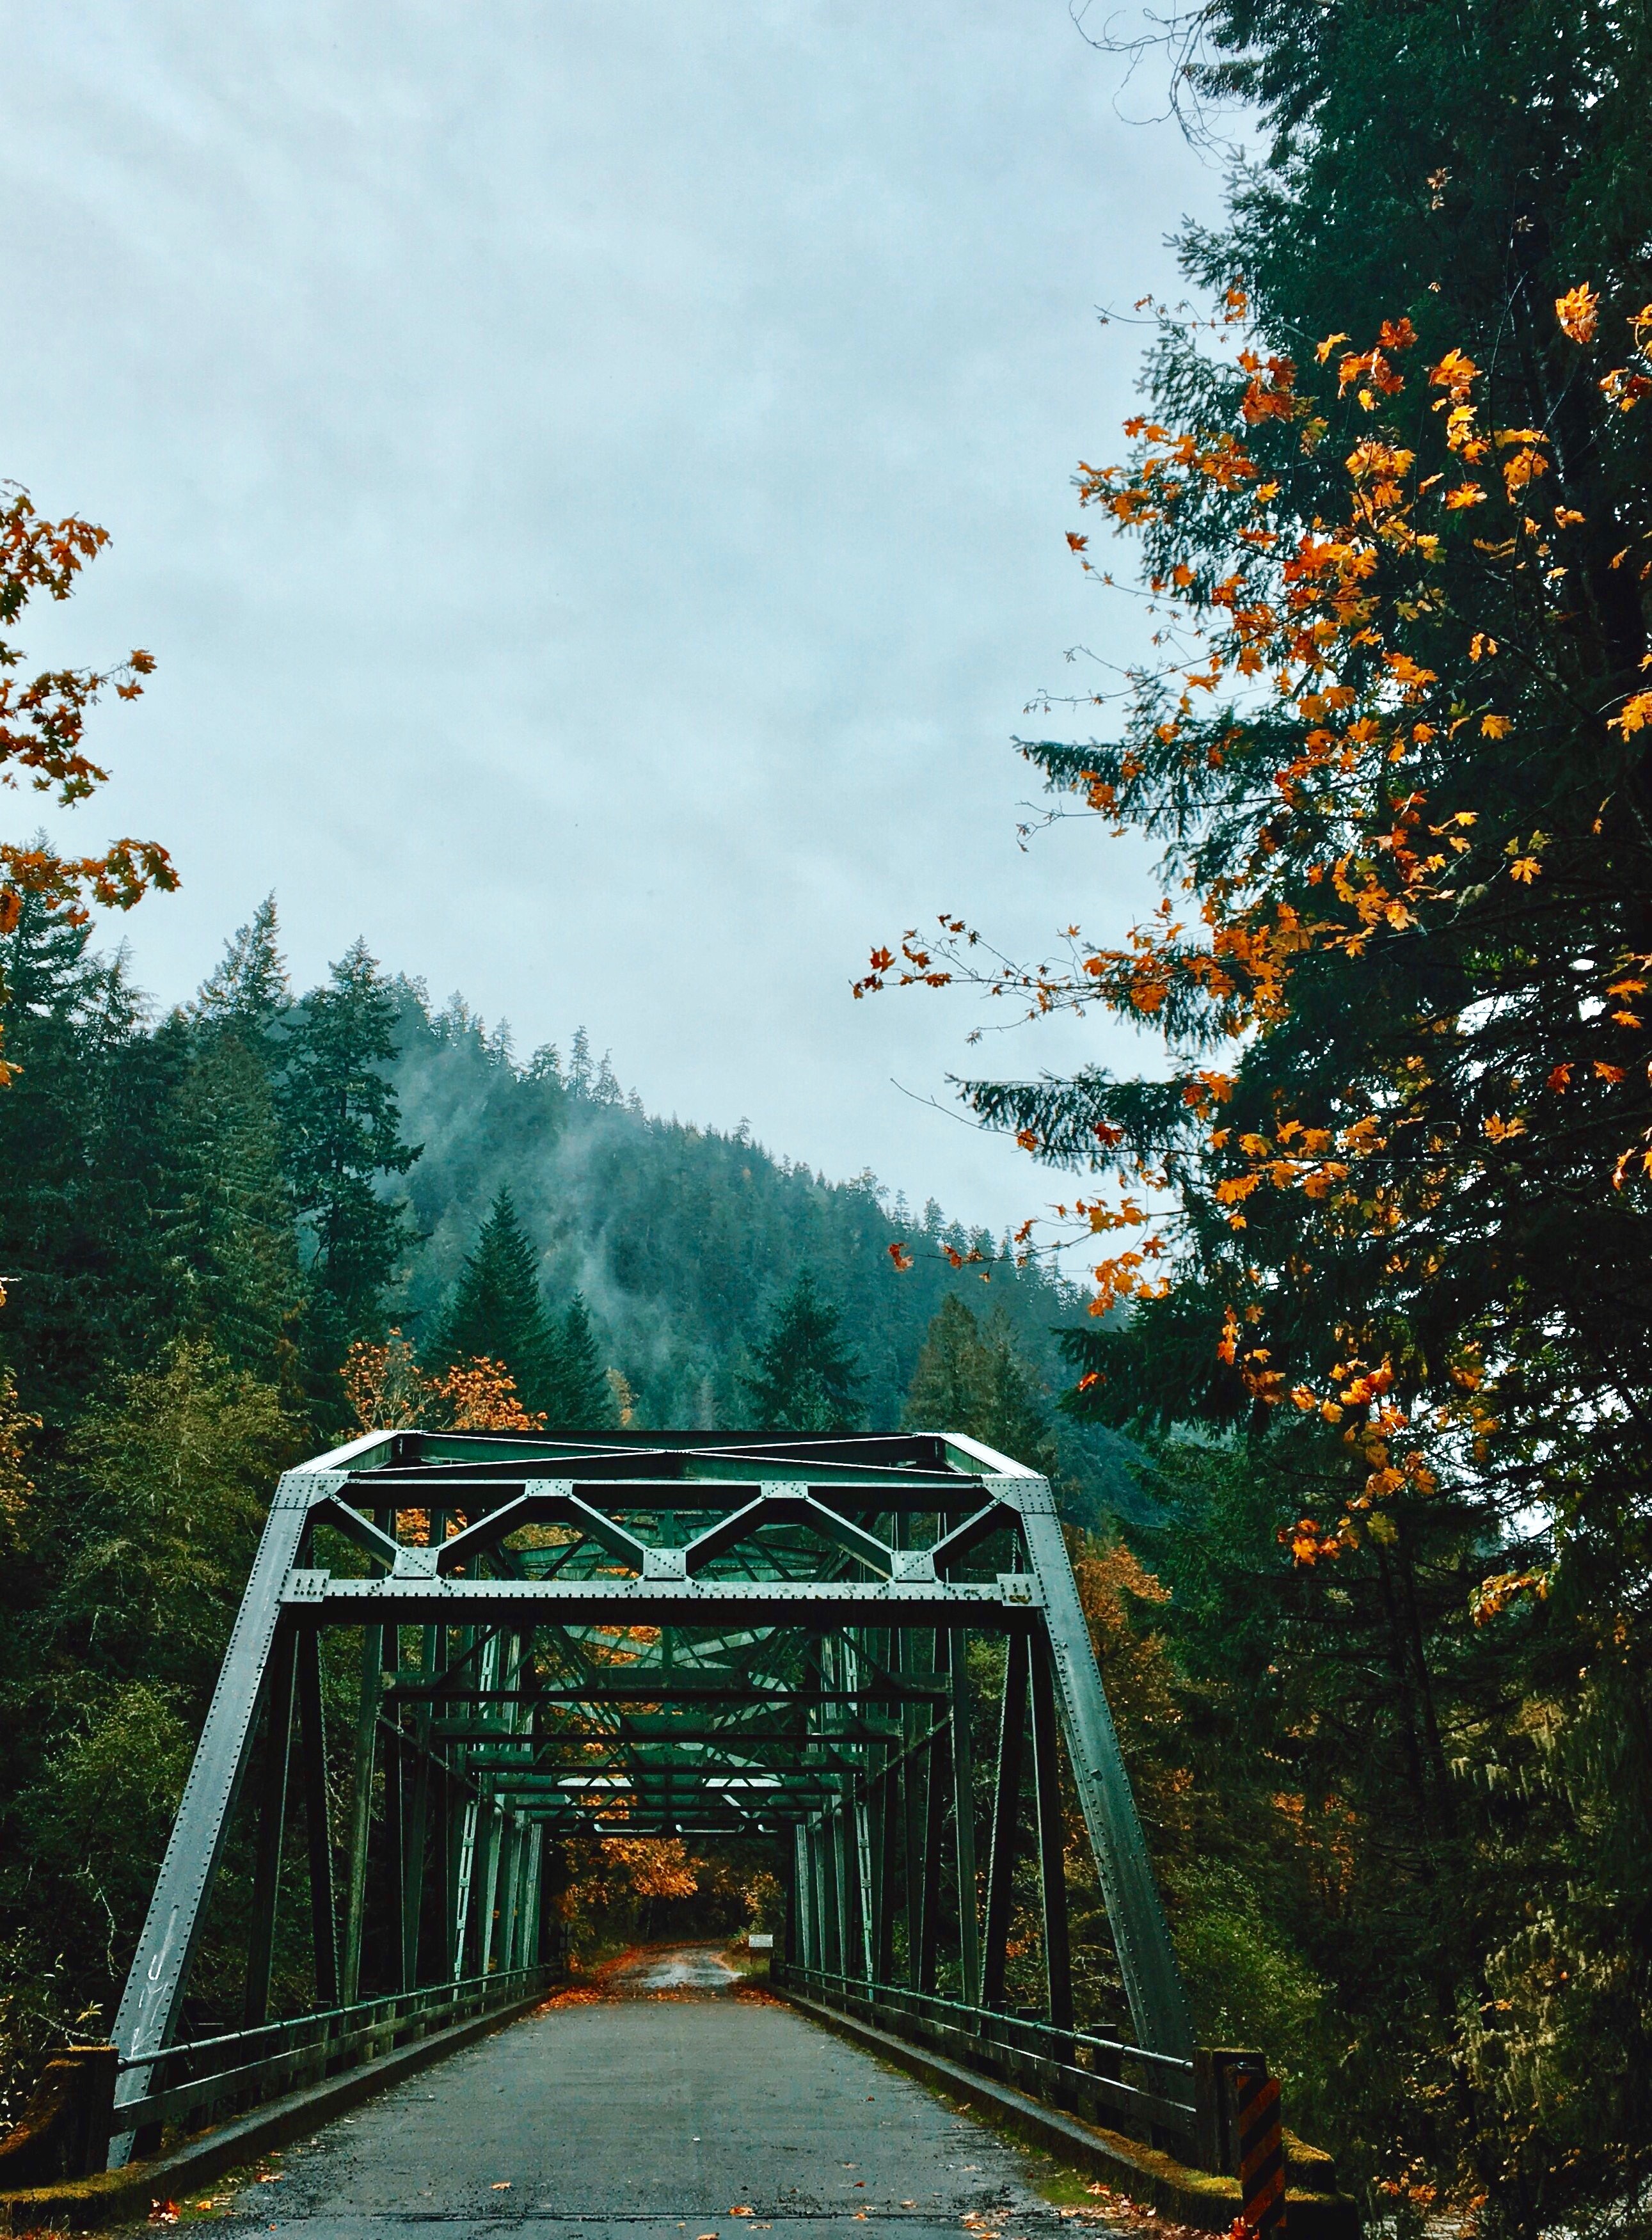
tree, forest, track, bridge, transport, autumn, park, season